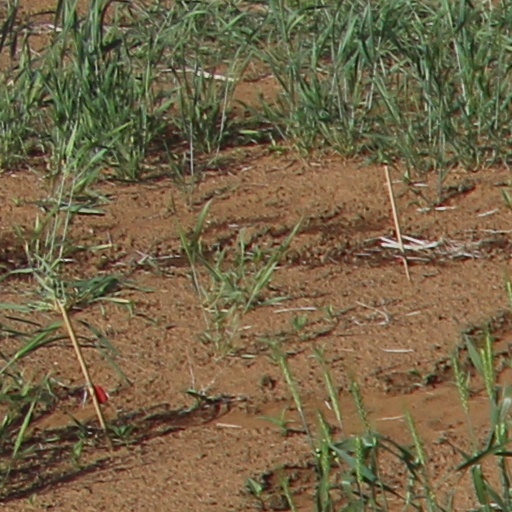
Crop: wheat